Brandon McManus

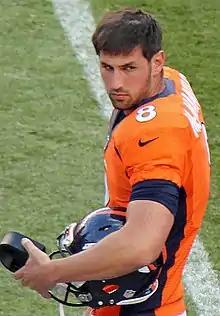
McManus with the Denver Broncos in 2015

Going into the 2015 season, the Broncos brought both Barth and McManus to training camp. McManus won the job, proving more consistent than he had been in 2014, and the Broncos cut Barth. On September 13, 2015, he became the third kicker in NFL history to make multiple field goals of 56 or more yards in the same game, joining Sebastian Janikowski and Greg Zuerlein, who both achieved the feat in the 2012 season. On October 18, McManus made the game winning overtime field goal to propel the Broncos to a 26–23 overtime win over the Cleveland Browns. He was named AFC Special Teams Player of the Month for October. He finished the 2015 season converting 35 of 36 extra point attempts and 30 of 35 field goal attempts. In the of the playoffs, McManus tied an NFL-postseason record by making five field goals in a 23–16 victory over the Pittsburgh Steelers at Sports Authority Field at Mile High. After defeating the New England Patriots in the , McManus and the Broncos advanced to the Super Bowl. In Super Bowl 50, he played a crucial role by making three field goals on three attempts and an extra point in the 24–10 victory over the Carolina Panthers. His ten post-season field goals that year was also a Broncos franchise record.